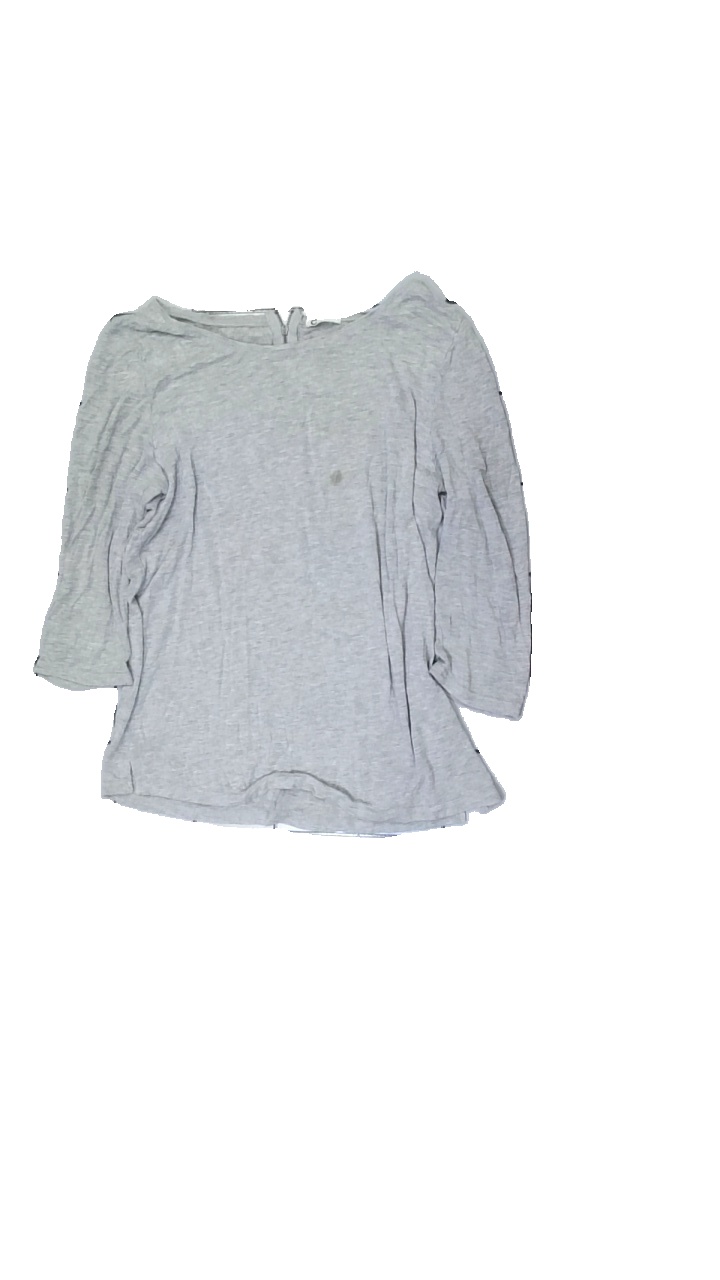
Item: Top (Ladies)
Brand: Cubus
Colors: Grey
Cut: Regular
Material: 100% visc
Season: All
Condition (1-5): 2
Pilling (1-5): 2
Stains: Major
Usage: Export
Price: <50